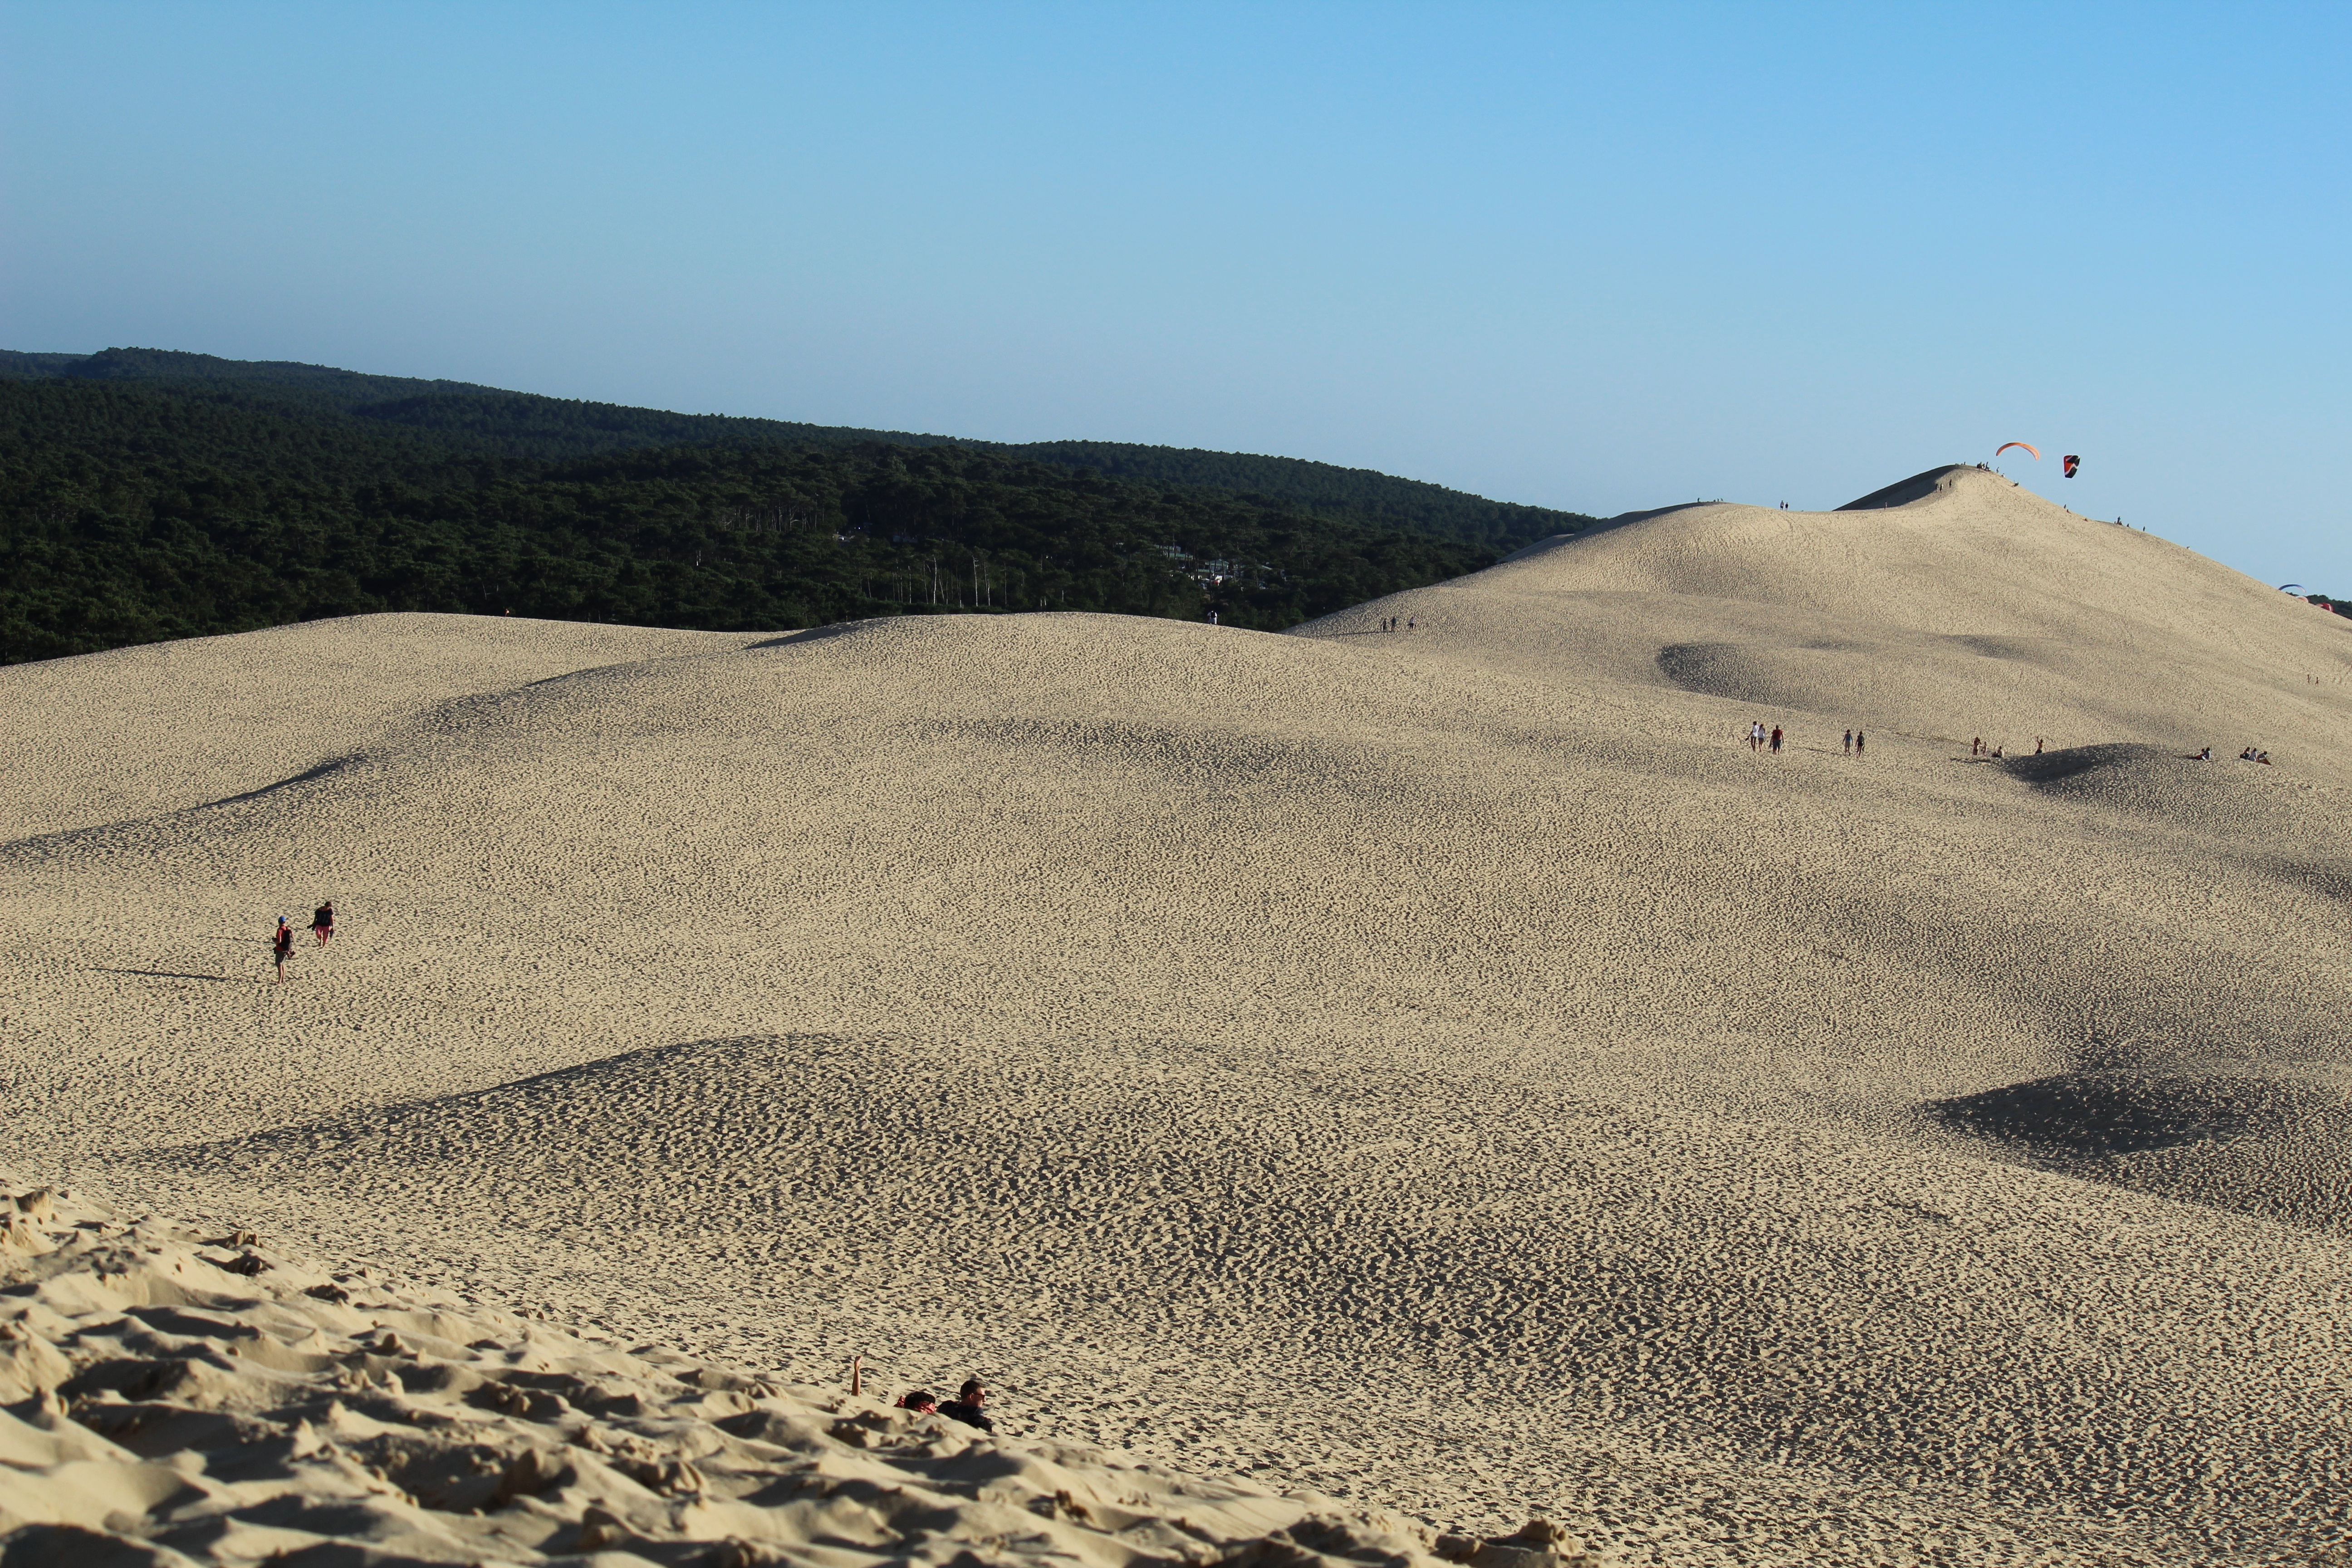
beach, landscape, sea, nature, sand, horizon, mountain, sky, hill, arid, desert, dune, adventure, perspective, travel, dry, walk, peaceful, calm, soil, material, plain, sands, geology, badlands, plateau, serenity, habitat, ecosystem, wadi, steppe, landform, erg, white desert, natural environment, geographical feature, aeolian landform